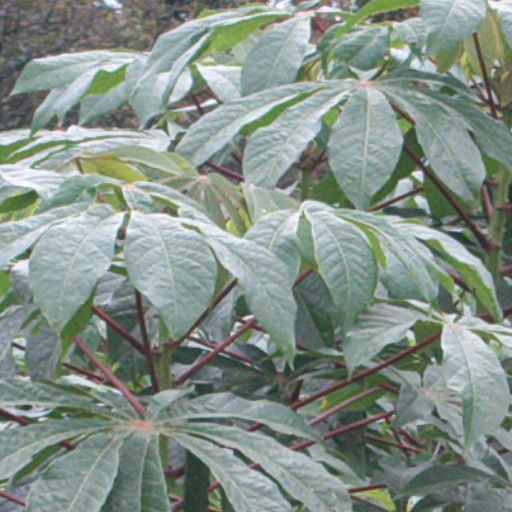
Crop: cassava